Kaliningrad Oblast

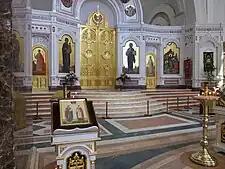
The Cathedral of Christ the Saviour in Kaliningrad. The church's architect is Oleg Kopylov, and it was completed in September 2006.

In September 1914, after hostilities began between the German Empire on the one hand and France and Russia on the other, the Imperial German Army was about to seize Paris, and the French urged Russia to attack East Prussia. Nicholas II launched a major attack, resulting in a Russian victory in the Battle of Gumbinnen. The Russian army arrived at the outskirts of the city of Königsberg but did not take it and settled at Insterburg. This Russian victory and East Prussia's occupation by Russia saved Paris by forcing the Germans to send many troops to their East provinces. Later, Hindenburg and Ludendorff pushed Russia back at the battle of Tannenberg, thereby liberating East Prussia from Russian troops. Yet Russian troops remained in the easternmost part of the region until early 1915.